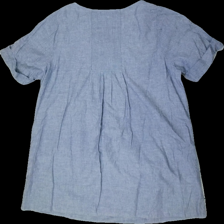
View: back
Type: Tunic
Category: Ladies
Brand: Not in the list
Brand text on label: Åhlens
Colors: Blue
Material: 100% cotton
Cut: C-collar
Size: S
Season: Summer
Price range: <50
Recommended usage: Export